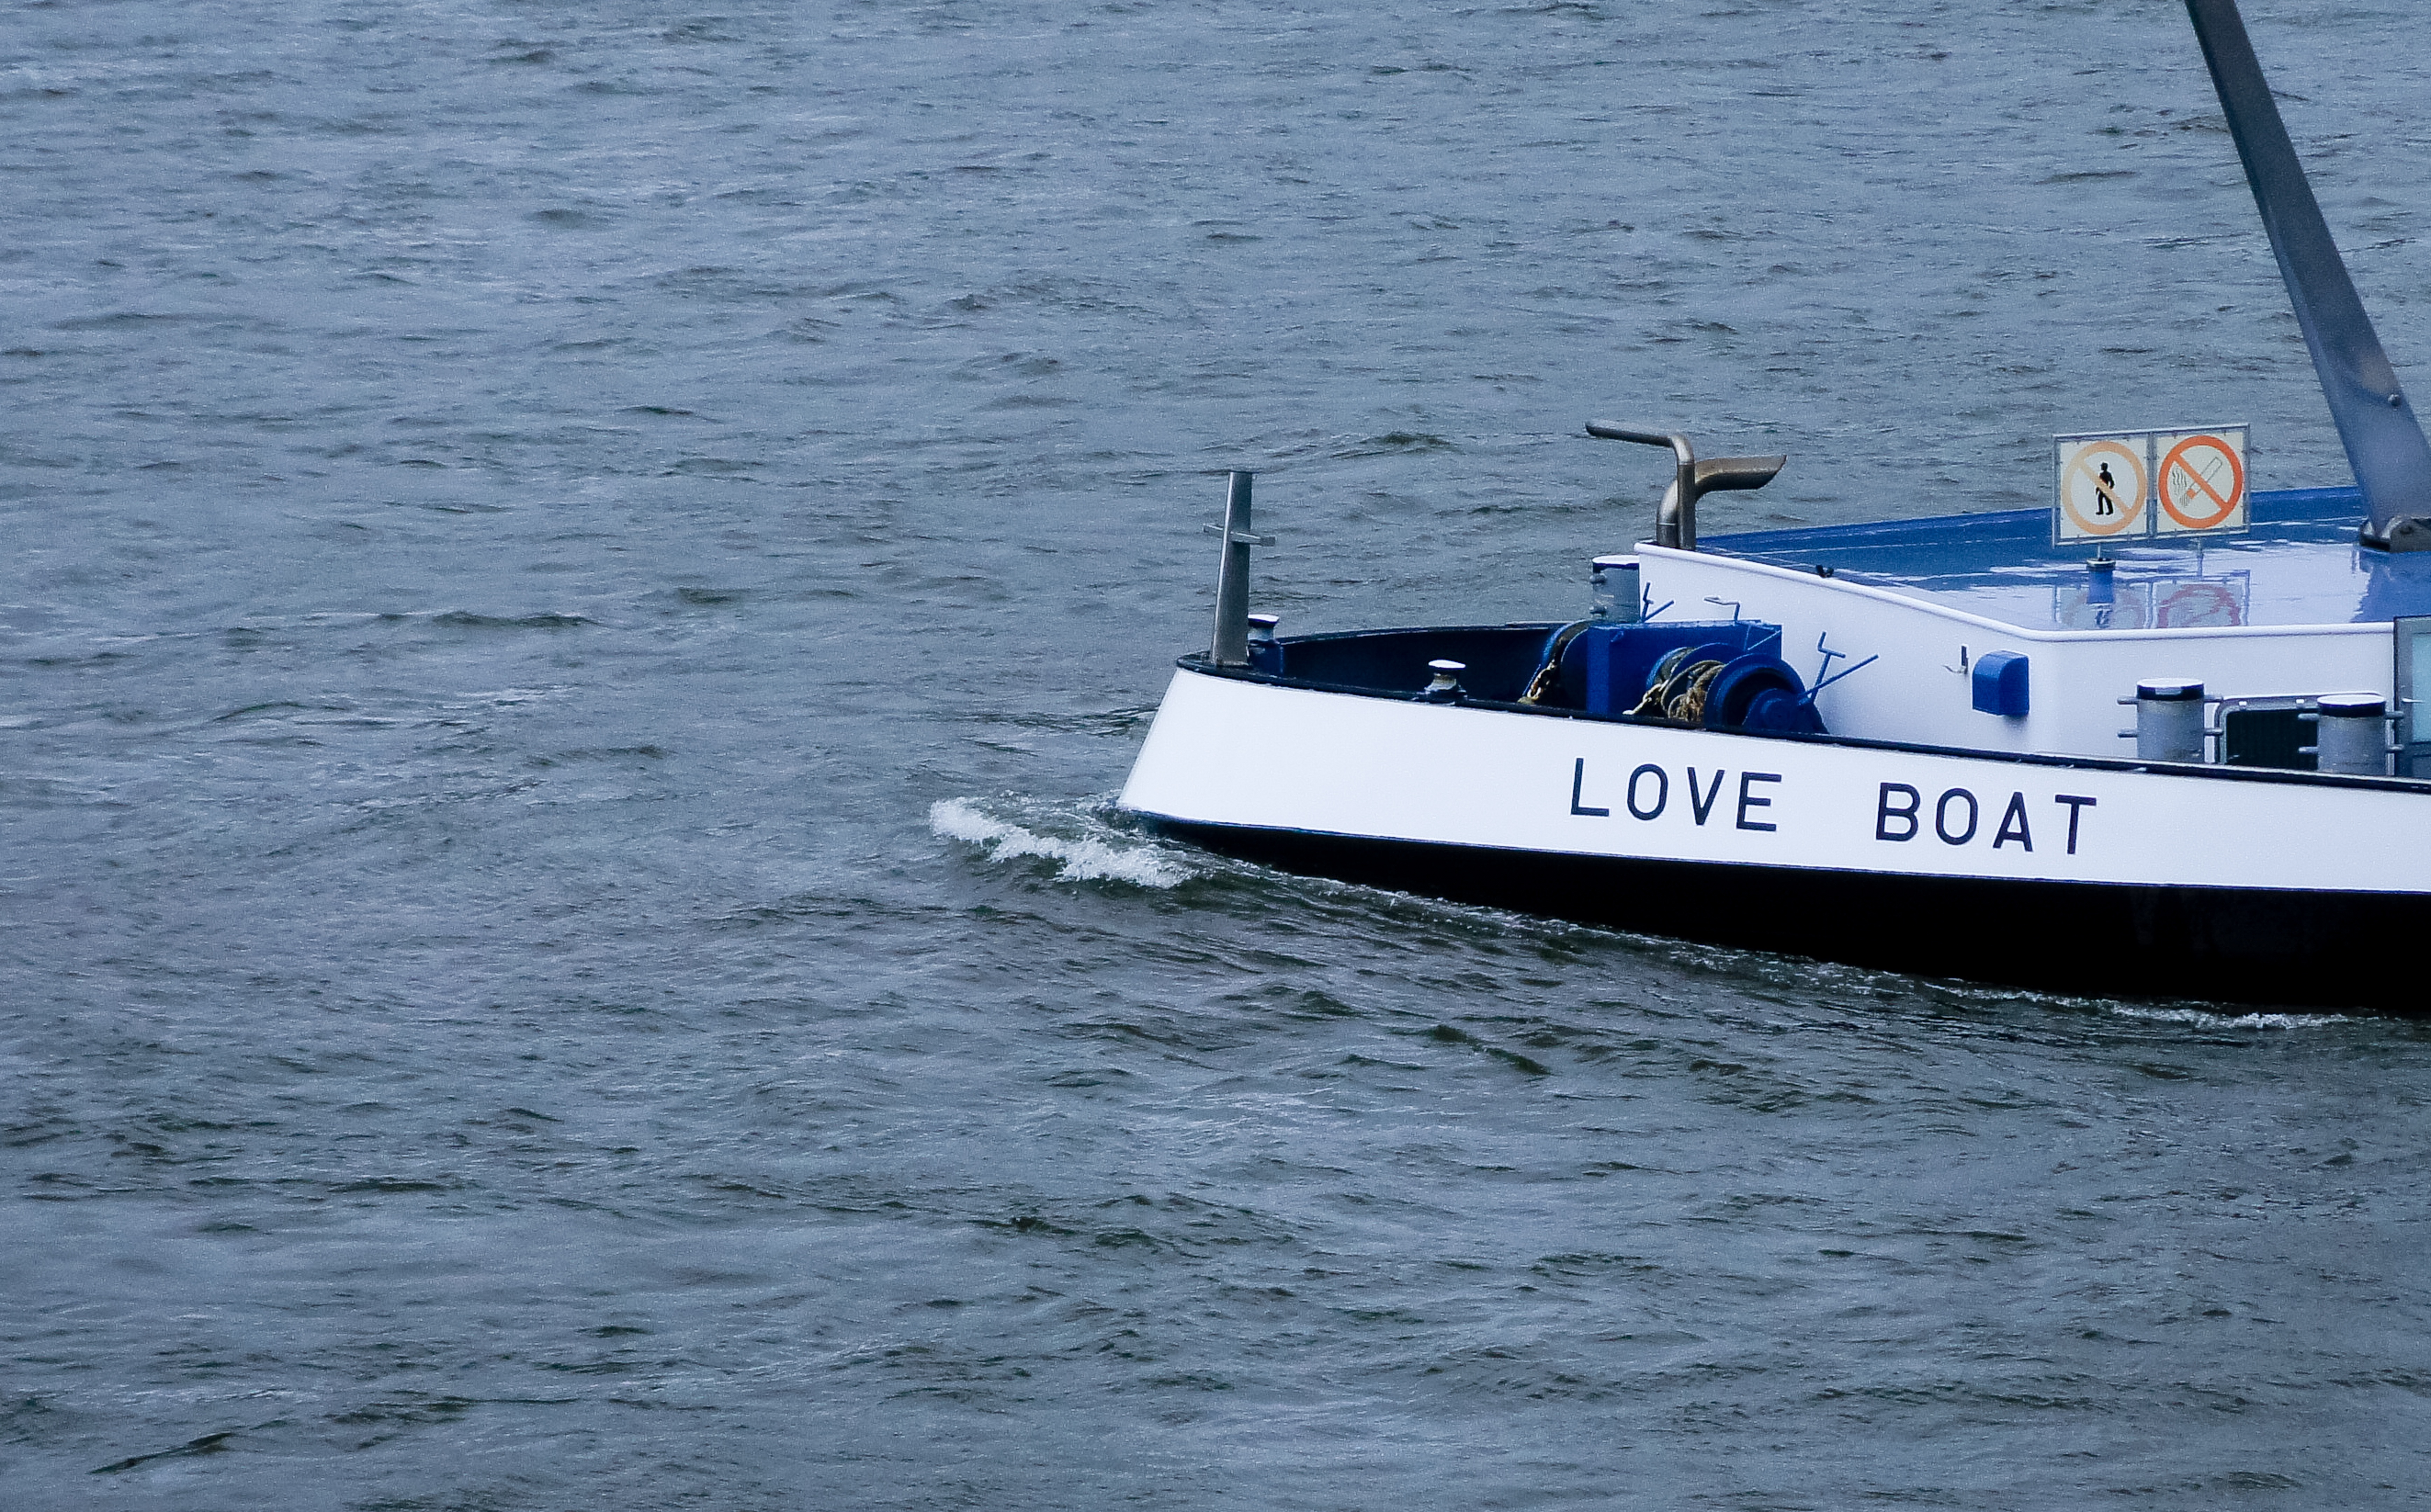
sea, water, boat, river, ship, vehicle, motorboat, background image, ferry, boating, watercraft, rhine, catamaran, fishing vessel, love boat, pilot boat, skiff, patrol boat